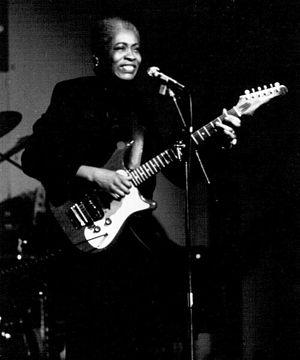
La chanteuse et guitariste américaine de blues Jeanne CARROLL à Paris (au New Morning)